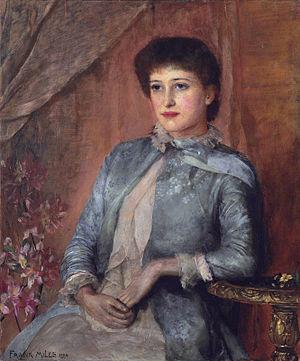
Frank Miles est un artiste-peintre et architecte britannique. Travaillant à Londres, il a surtout produit des portraits au pastel de femmes de la société britannique. Il a été l'artiste en chef du magazine Life. Il a aussi été un jardinier amateur enthousiaste.